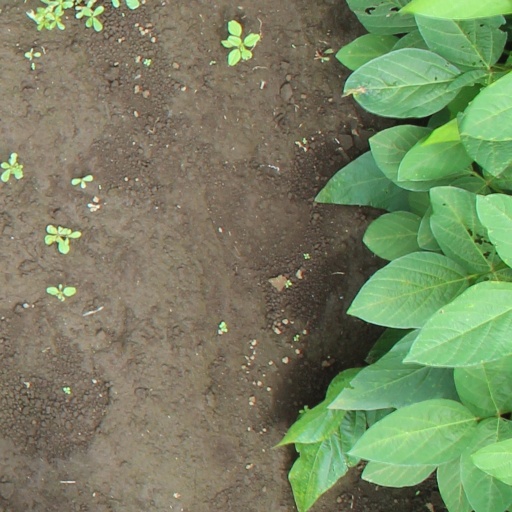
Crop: soybean